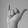
ASL letter: Y